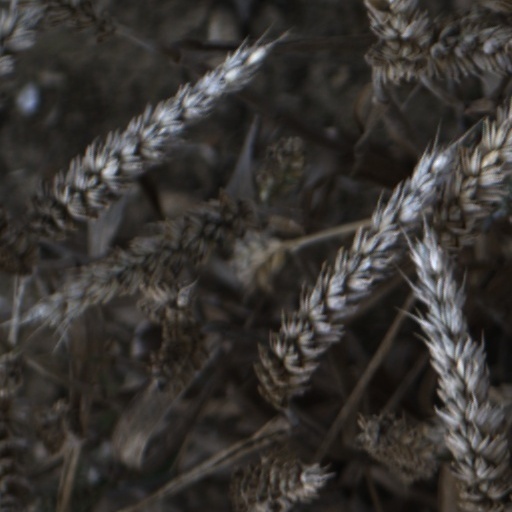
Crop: wheat